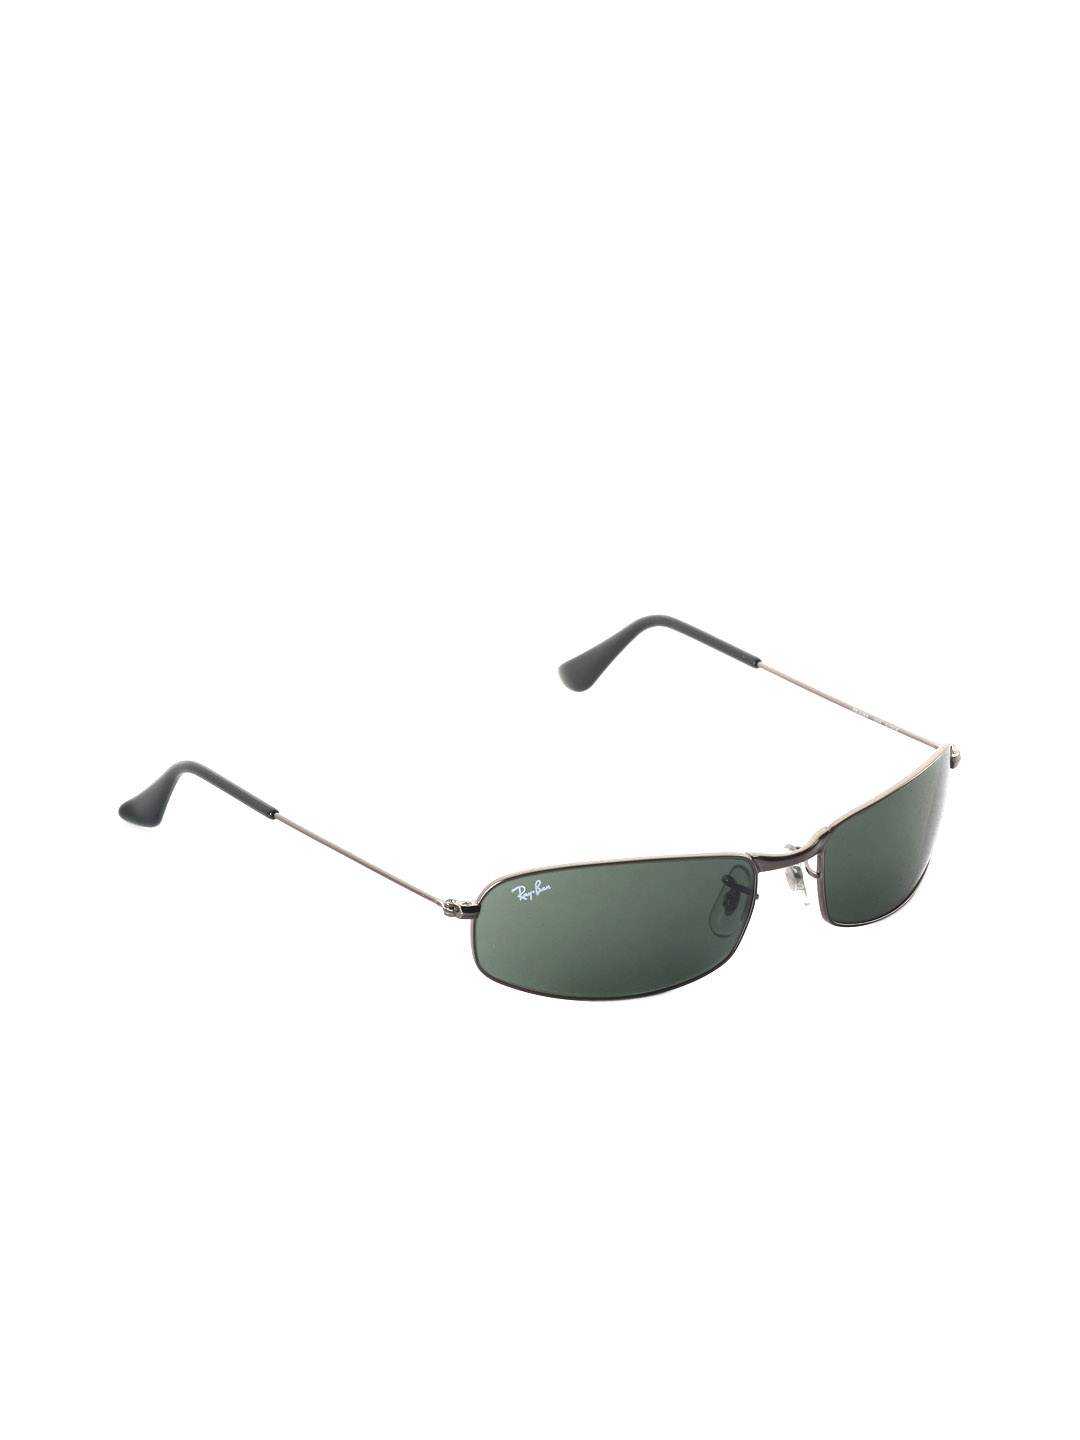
Ray-Ban Men Active Lifestyle Black Sunglasses
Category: Accessories / Eyewear / Sunglasses
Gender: Men
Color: Black
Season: Winter 2016
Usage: Casual